Bath and North East Somerset

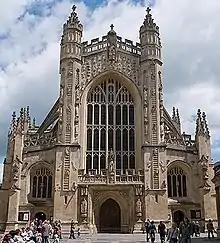
Bath Abbey

The archaeological evidence shows that the site of the Roman Baths' main spring was treated as a shrine by the Celts, and was dedicated to the goddess Sulis, whom the Romans identified with Minerva; however, the name Sulis continued to be used after the Roman invasion, leading to Bath's Roman name of "Aquae Sulis" (literally, "the waters of Sulis").